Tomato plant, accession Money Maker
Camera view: tilt-top (135 deg); turntable rotation: 150 degrees
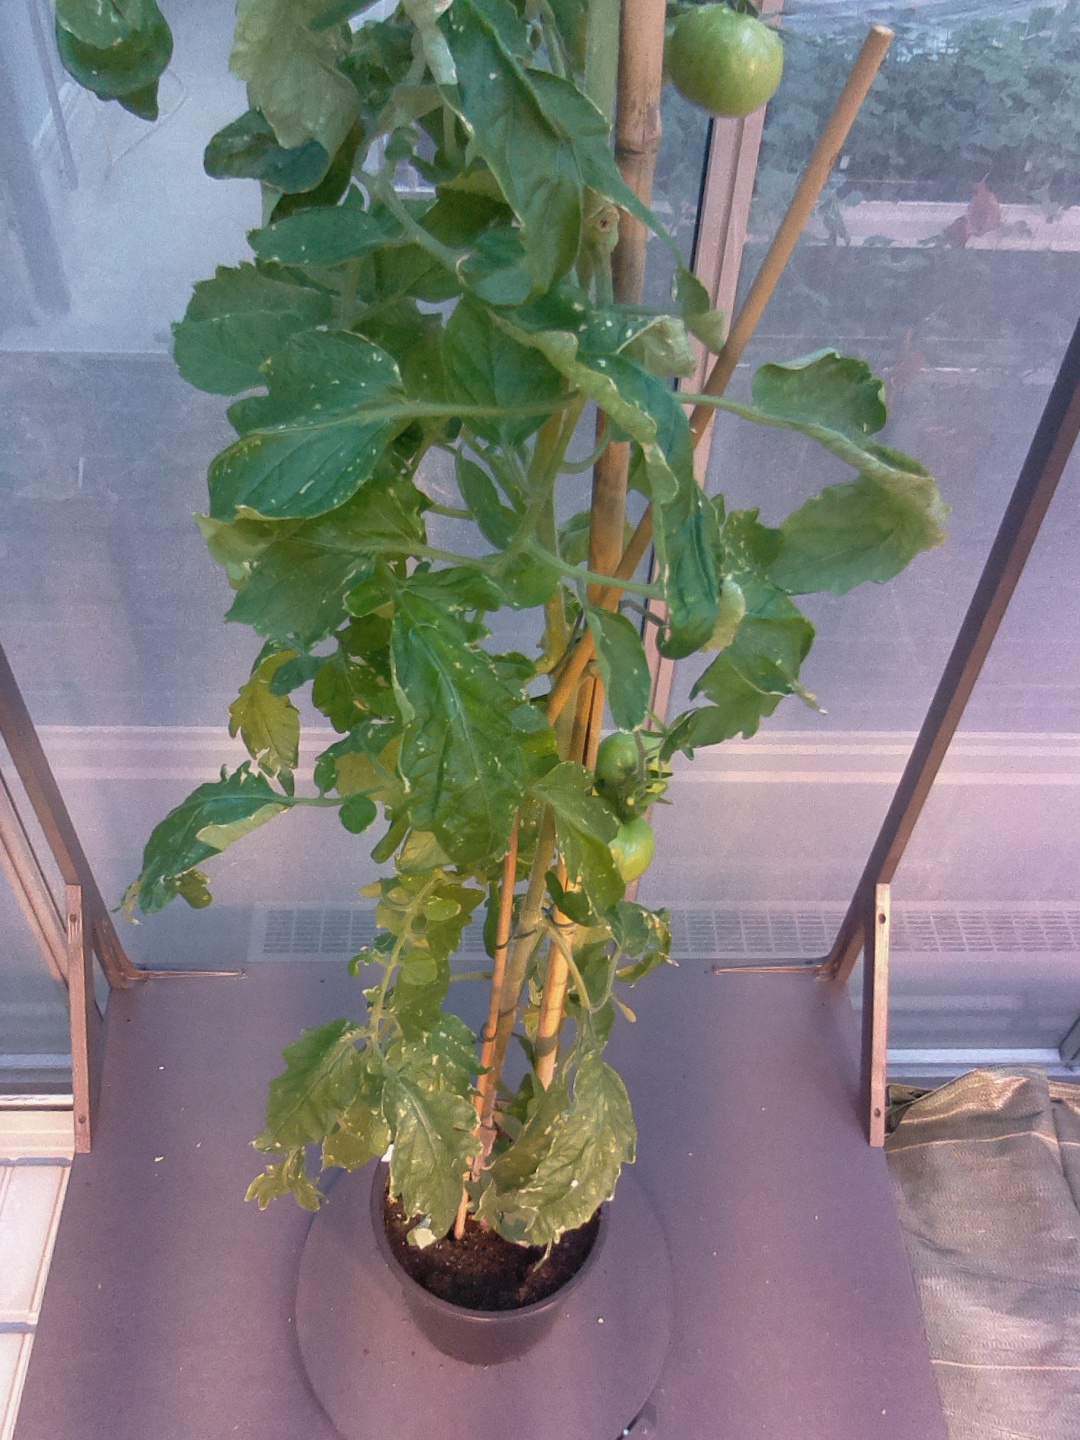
BBCH growth stage 77: 70%-80% of final fruit size